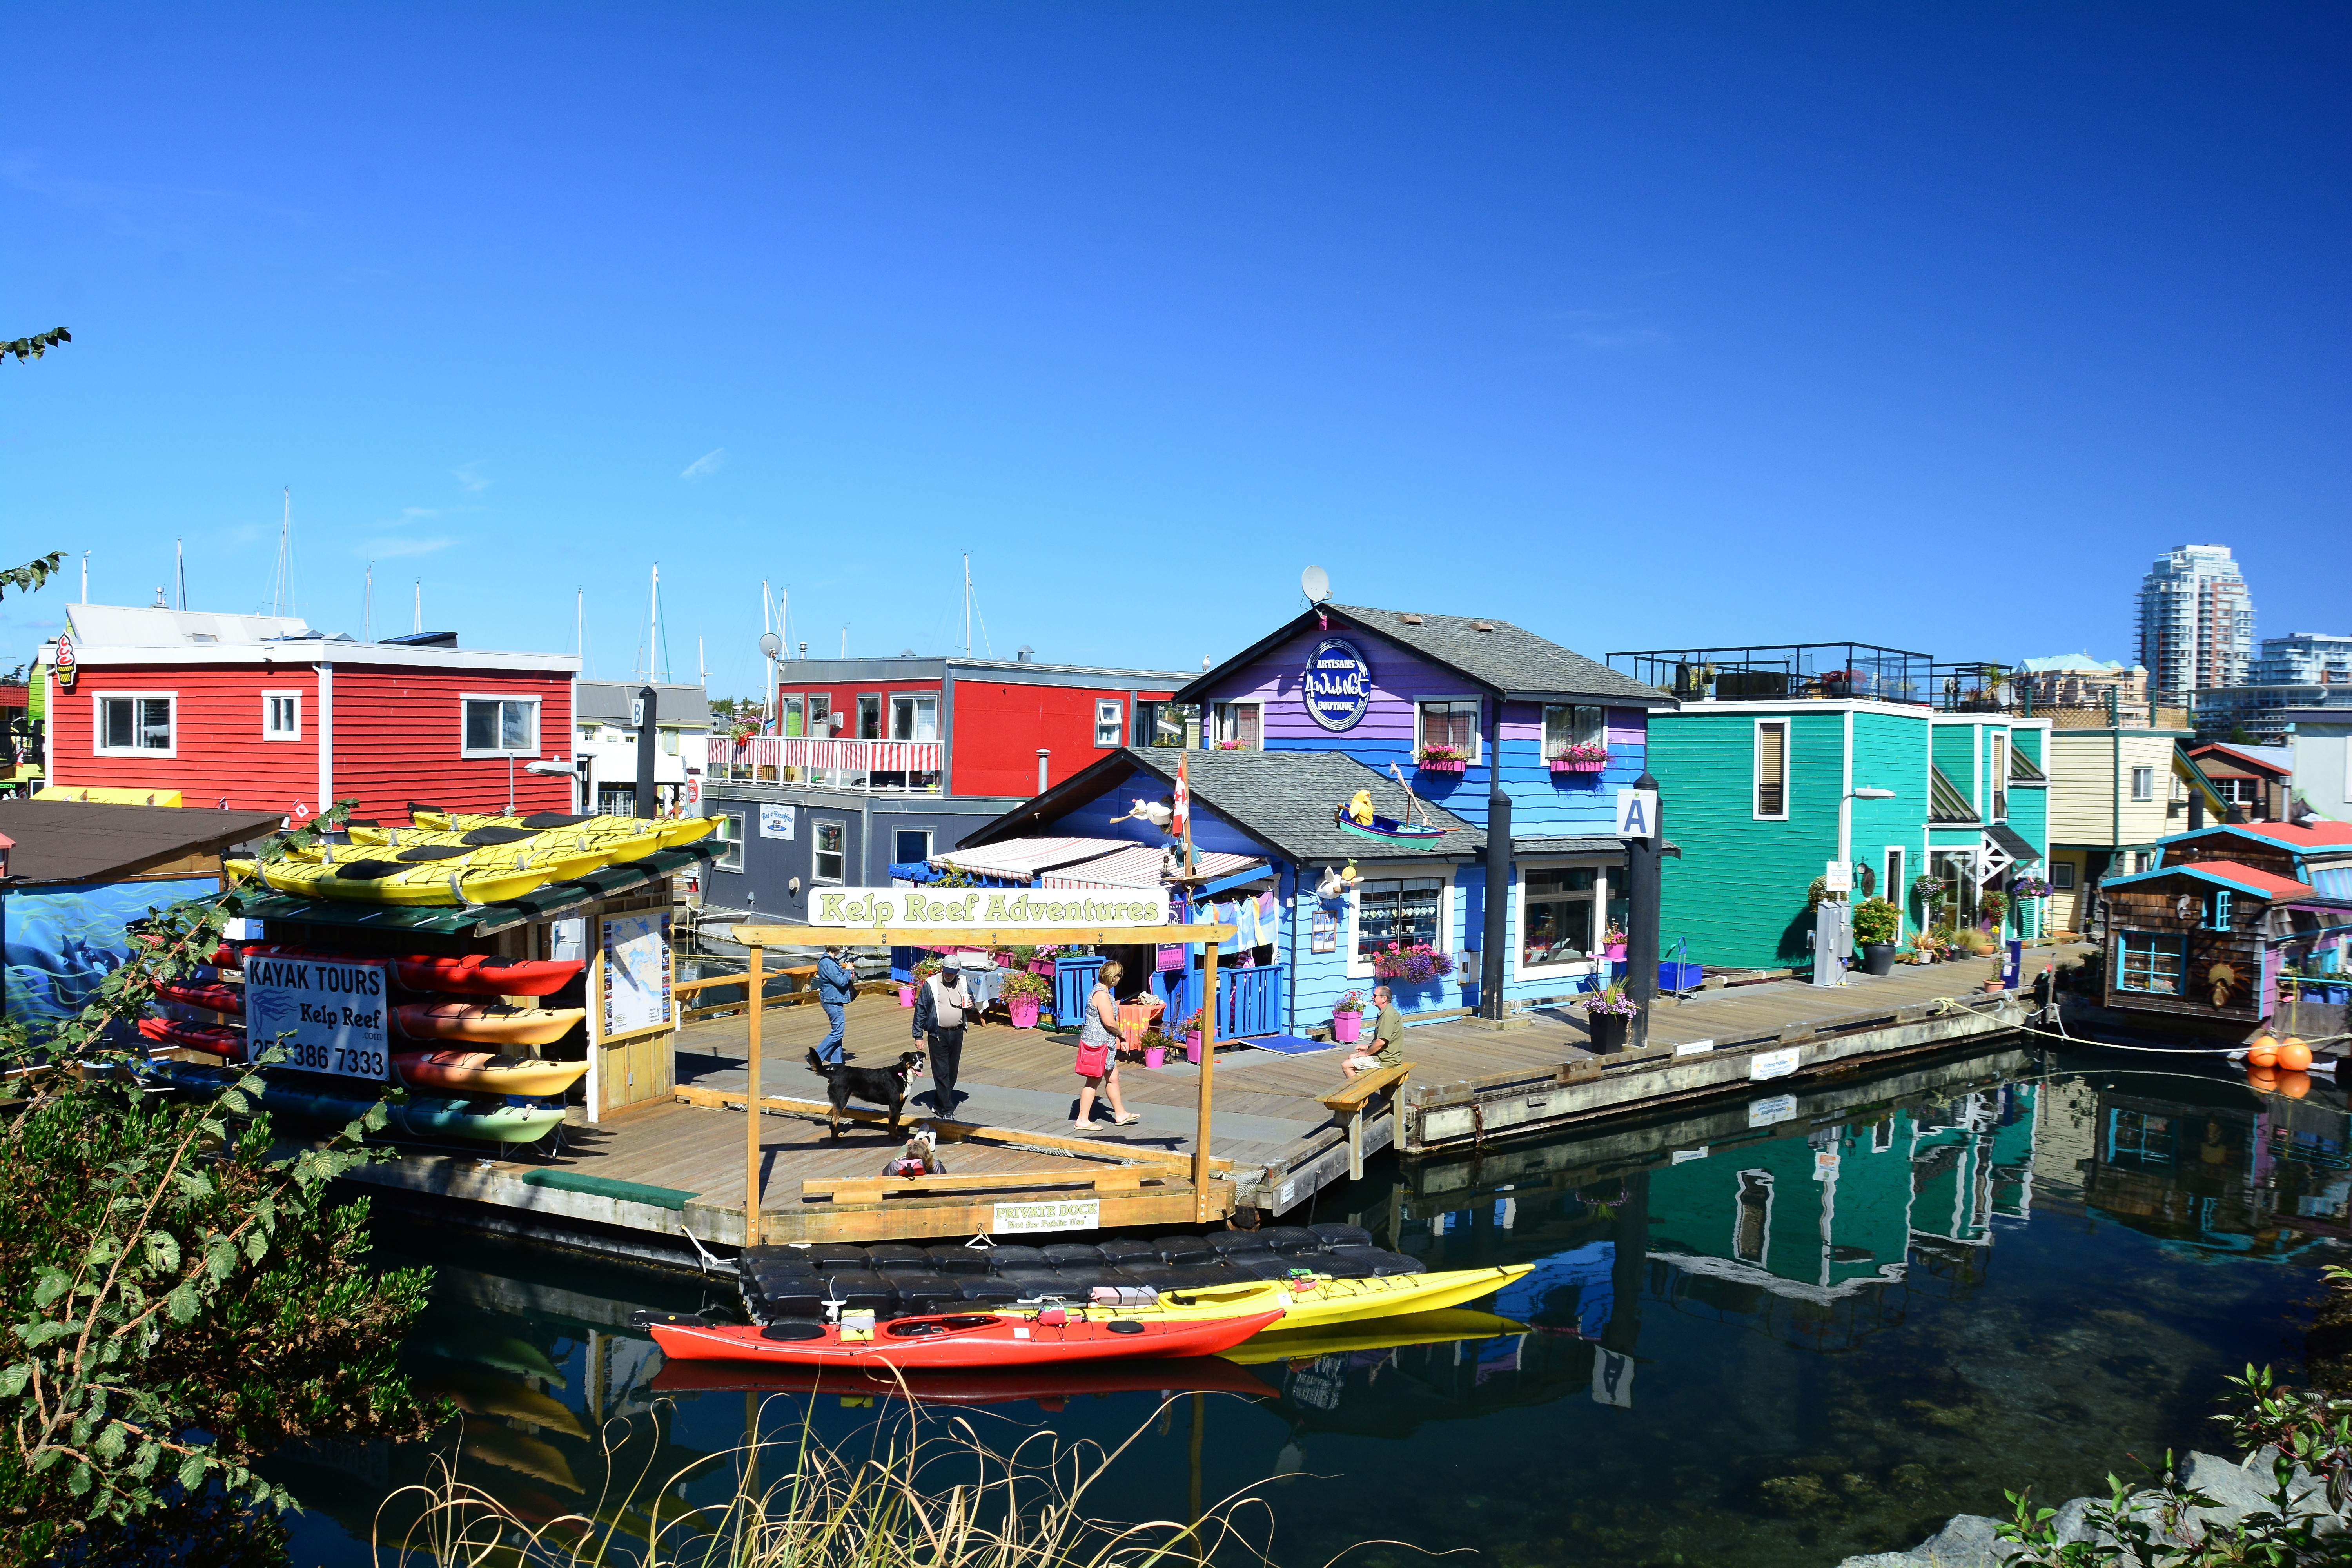
landscape, sea, coast, ocean, dock, town, cityscape, vacation, vehicle, community, scenery, harbor, marina, port, floating, waterway, outdoors, northwest, docks, nautical, resort, homes, houses, marine, canadian, british, pacific, wharf, unique, columbia, houseboats, fisherman's wharf, victoria bc